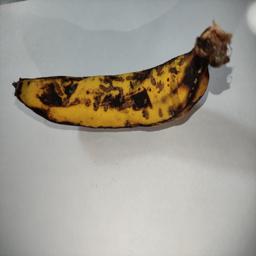
Banana variety: Sagor Kola